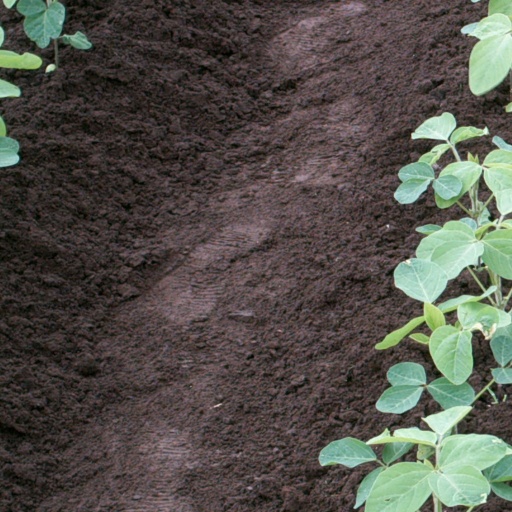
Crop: soybean